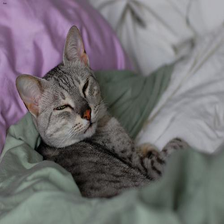
Species: cat
Breed: Egyptian Mau